India Catalina

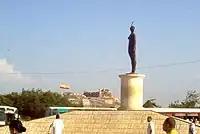
The monument is located in the historic center of Cartagena. St Felipe castle in the background

The monument to India Catalina was sculpted by Eladio Gil Zambrana and presented to the public in 1974. Small scale replicas are used in the Cartagena Film Festival awards.